Grigory Mekler

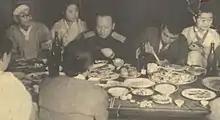
Cho (leftmost), Mekler, and Kim during a dinner in October 1945. Several "kisaeng" (female entertainers) can be seen in the background.

Kim arrived in Pyongyang on 19 September 1945. Mekler arrived shortly afterwards, and met Kim there. Mekler claims to have arranged and witnessed the first meeting between Kim and Cho Man-sik at 6 pm on 30 September 1945. Cho has been described as Kim's rival for leadership in the North, and initially had stronger domestic recognition and support than Kim.